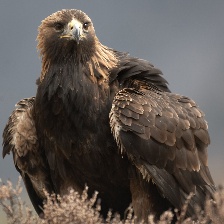
Species: GOLDEN EAGLE
Scientific name: AQUILA CHRYSAETOS